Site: brandenburg
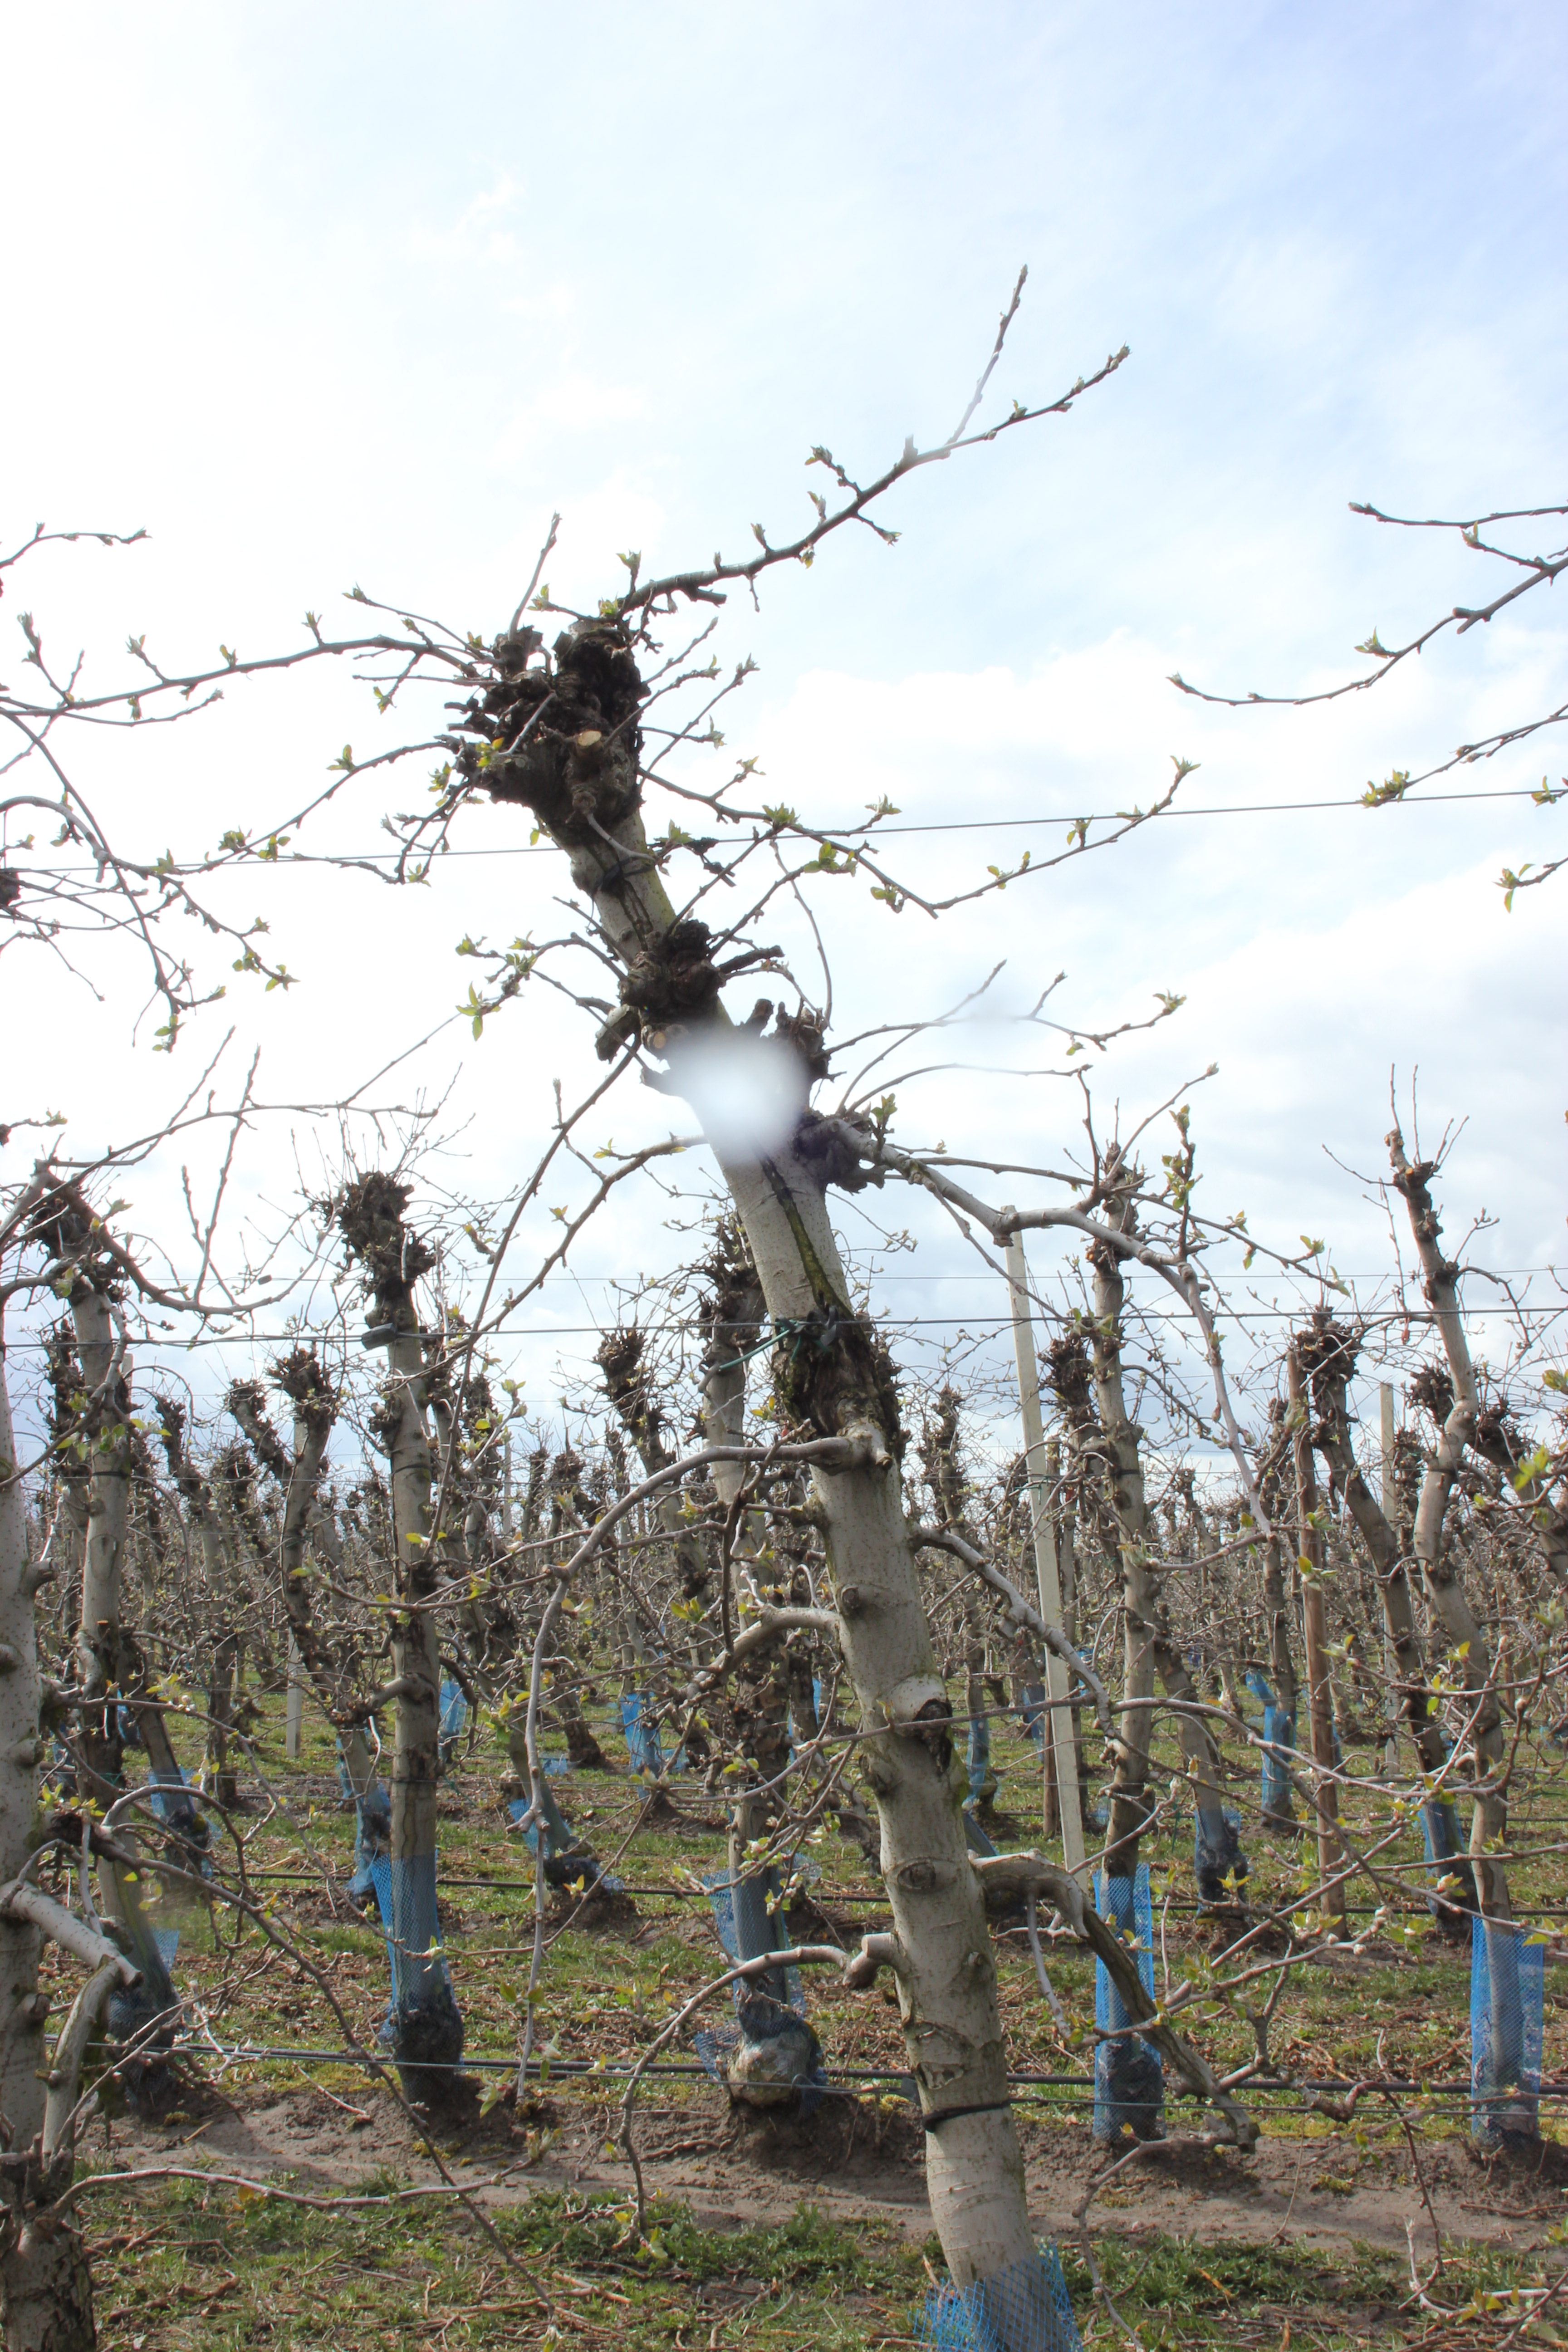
Growth stage (BBCH 55): Inflorescence emergence